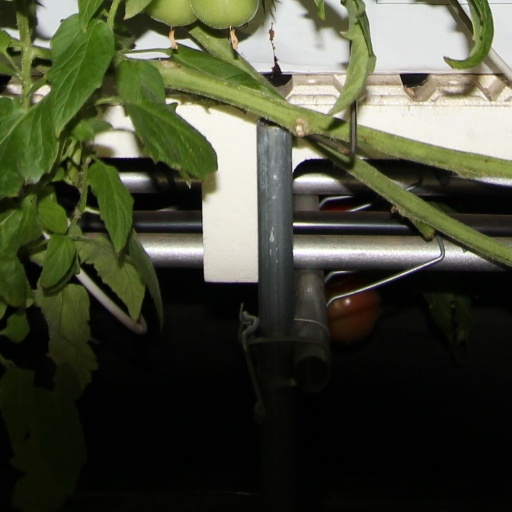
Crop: tomato